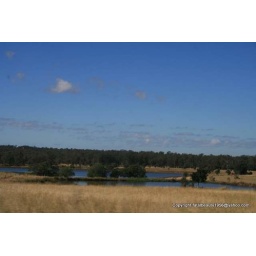
lake in a field